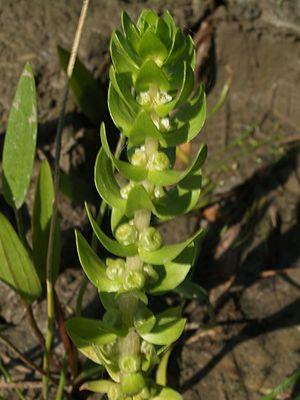
Cette liste de Tracheophyta de Bosnie-Herzégovine, ainsi que d’espèces introduites est un aperçu incomplet d’espèces de mousses, de fougères, de gymnospermes et d’angiospermes citées dans la littérature disponible en langues bosniaque, croate, serbe et serbo-croate. Cet aperçu n’inclue pas des espèces cultivées ni celles occasionnellement introduites.